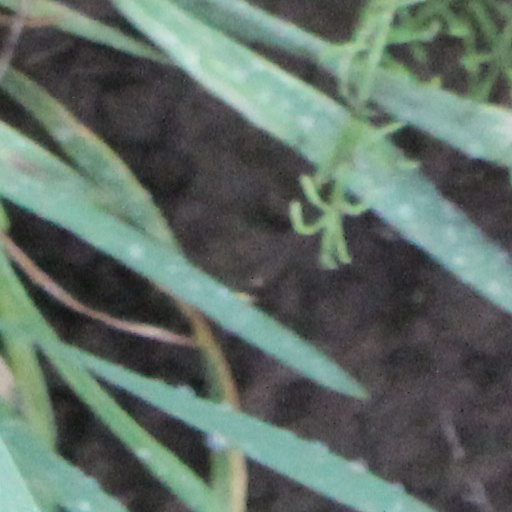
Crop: wheat